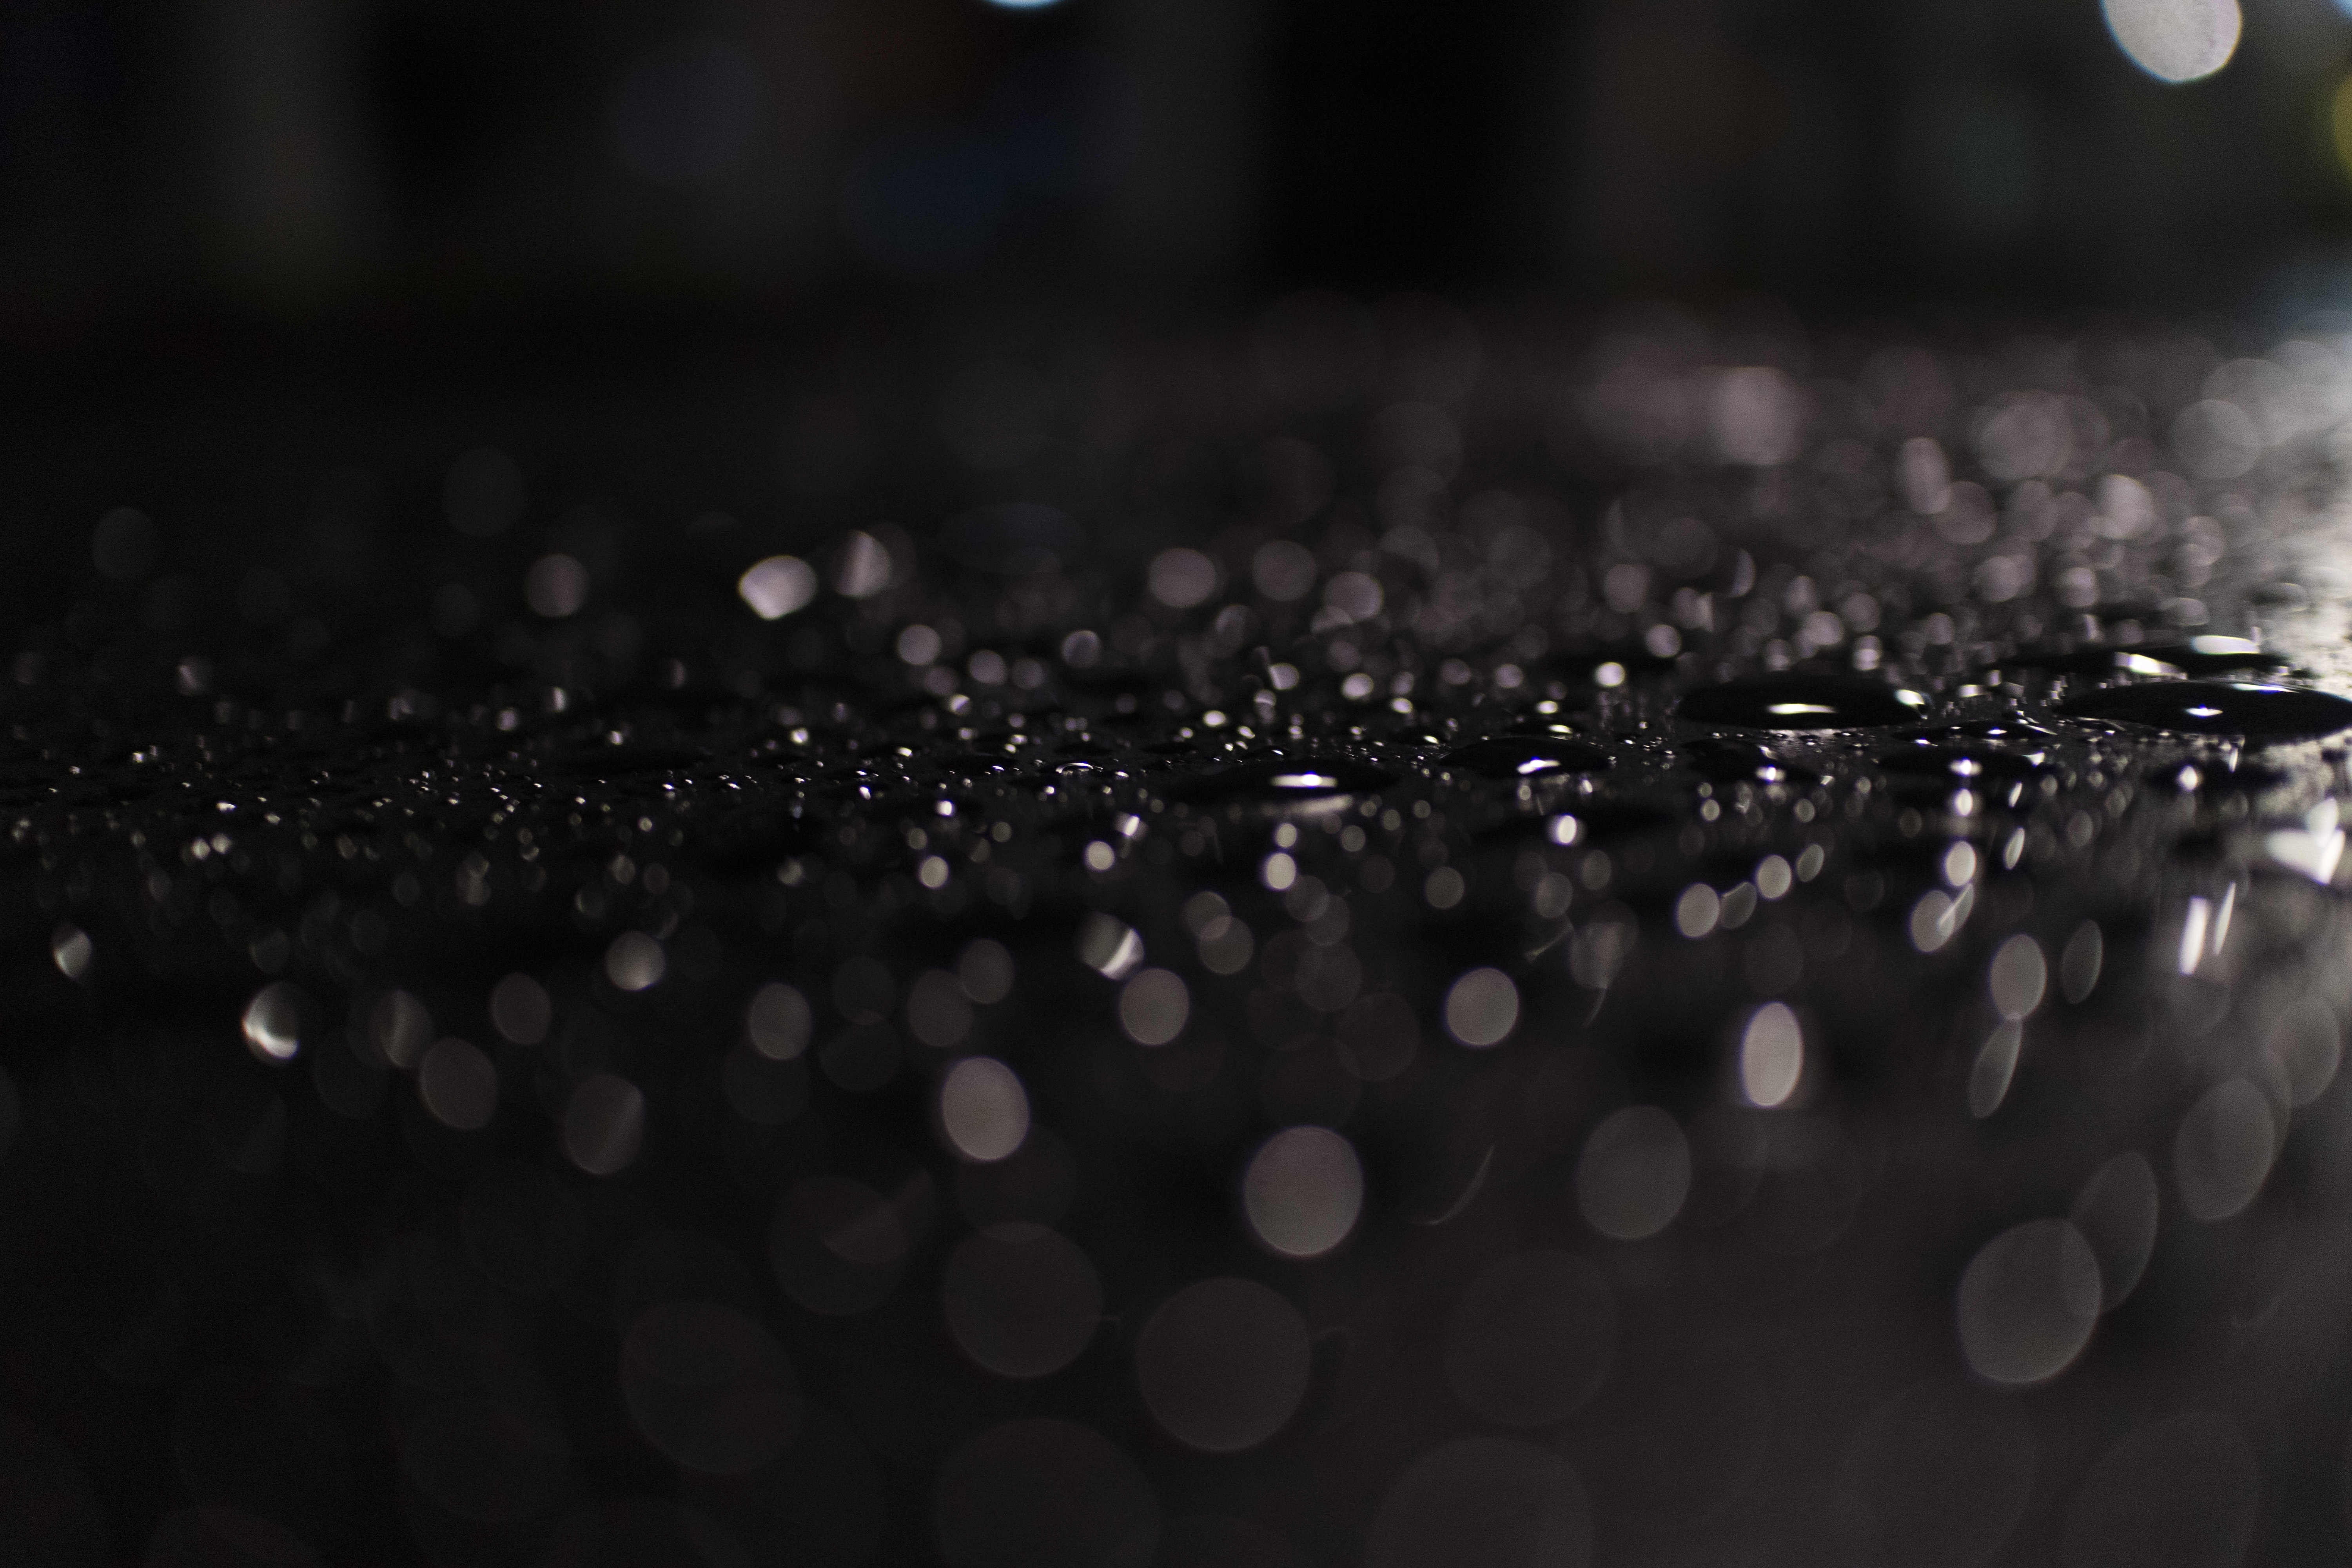
drop, light, bokeh, blur, black and white, white, night, photography, reflection, color, darkness, black, monochrome, drip, close up, shape, mirroring, macro photography, monochrome photography